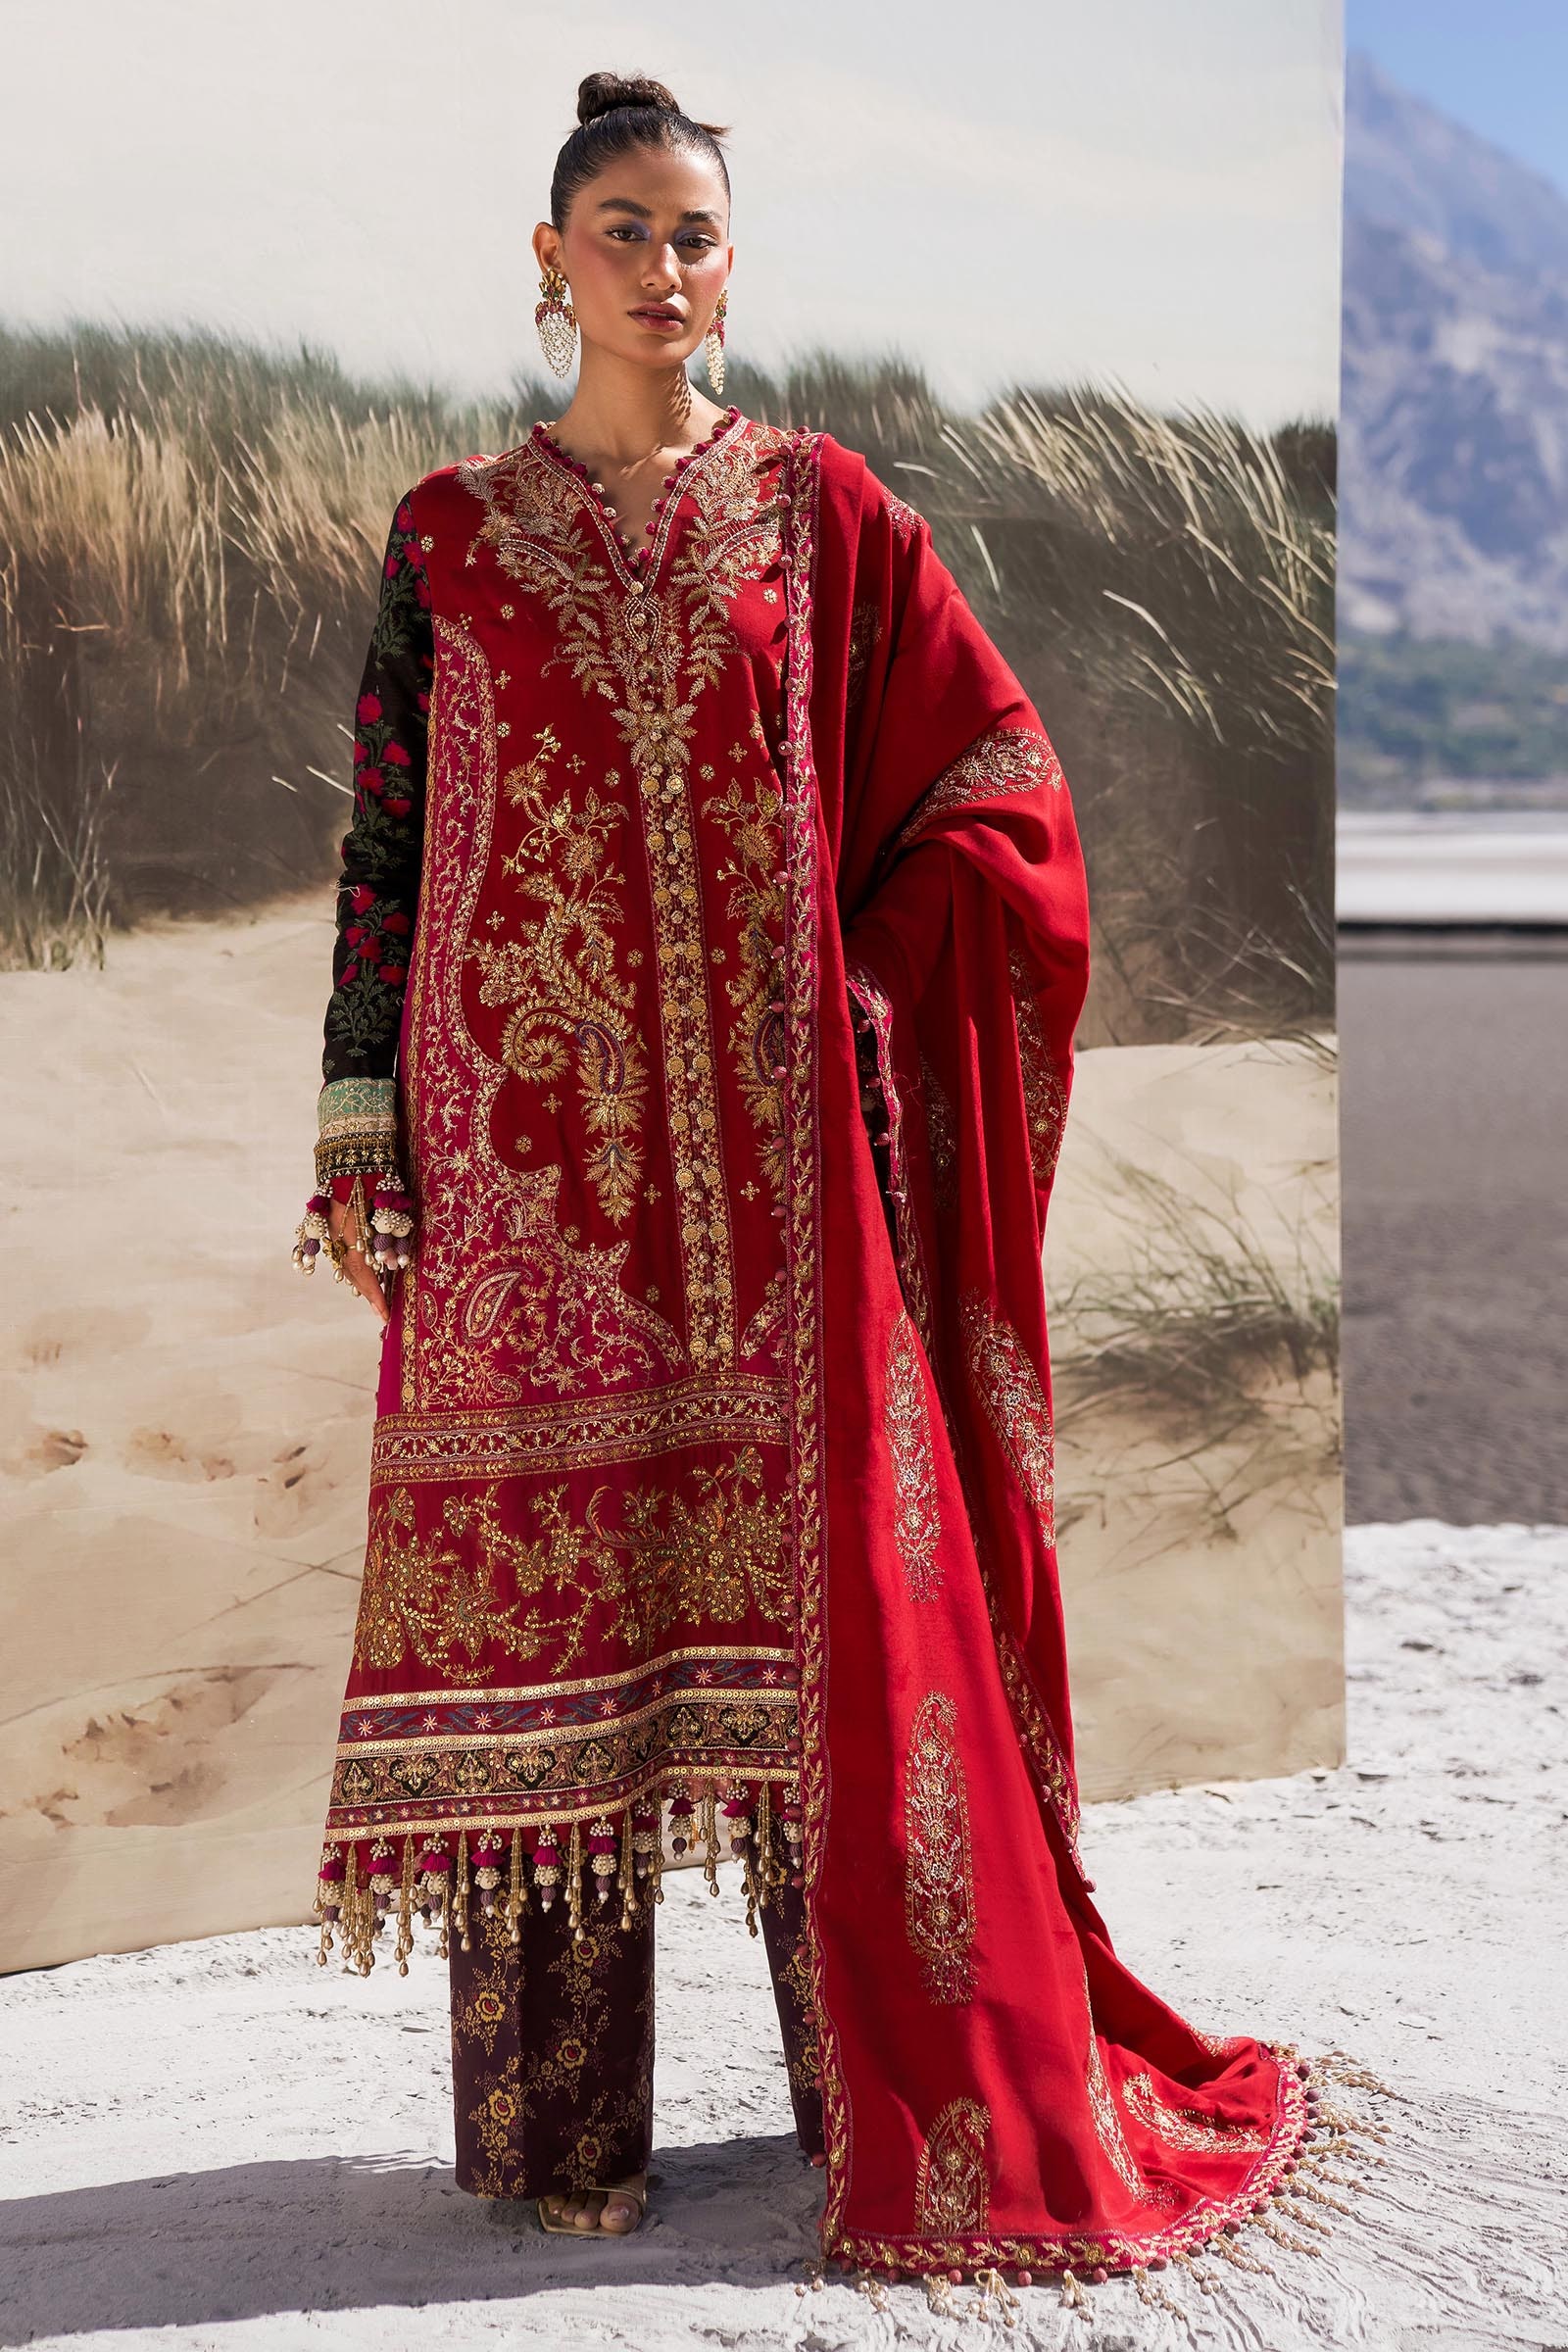
red embroidered salwar suit